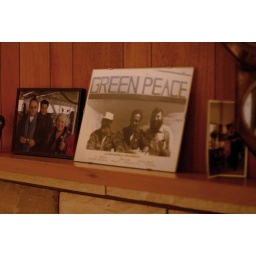
From the home of Greenpeace co-founder Dorothy Stowe. Her house near the University of British Columbia in Vancouver is the original home of Greenpeace.